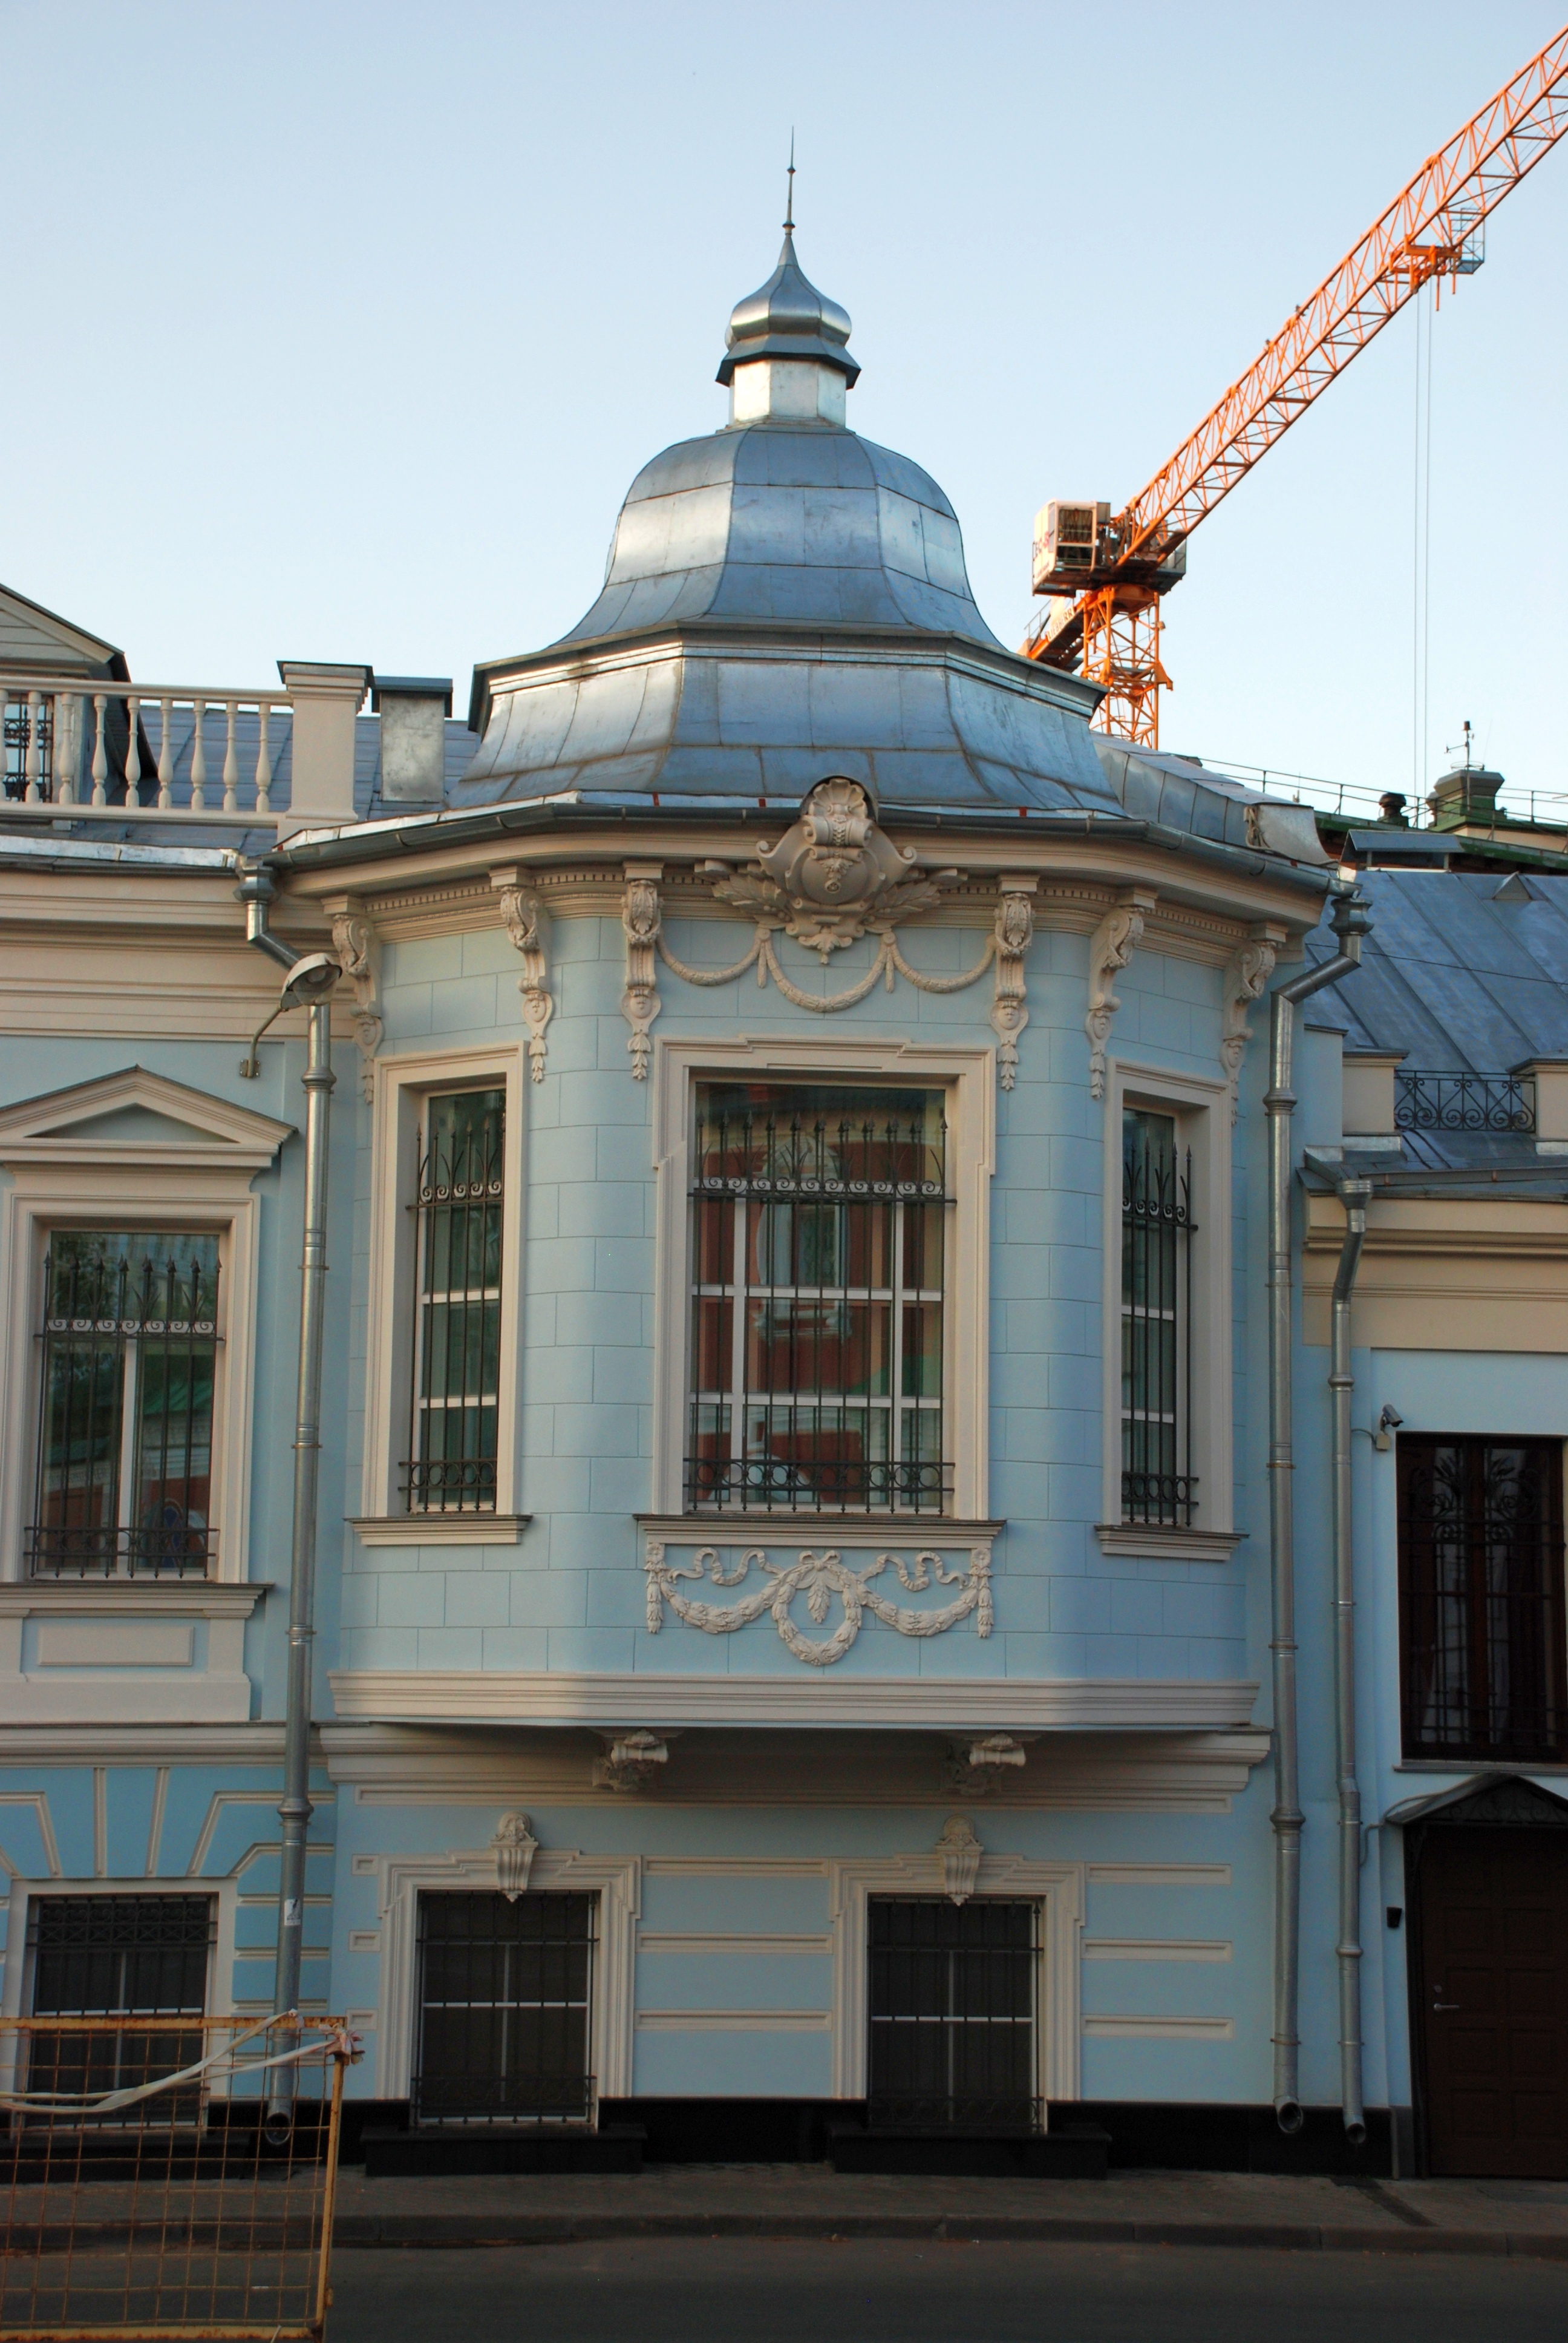
architecture, house, building, city, downtown, landmark, facade, nikon, cool image, synagogue, moscow, nikkor, russia, d80, moskau, 18135mmf3556g, 18135mm, nikond80, moscou